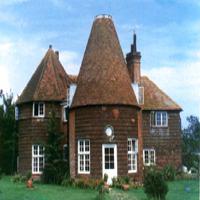
Weather: sun or clear